Orpheum Theatre (Wichita, Kansas)

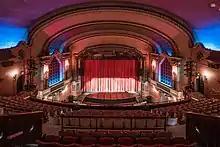
Orpheum Theatre interior (2016)

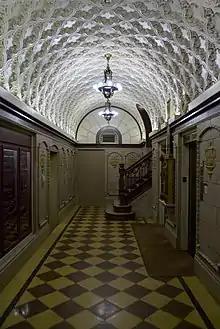
Orpheum Theatre center lobby (2009)

The theater it was one of three early theatres designed with elements of what would become known as the atmospheric style. Wichita's Orpheum design was that of a Spanish garden and courtyard.